Świerklaniec

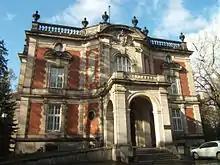
Cavalier Palace ("Pałac Kawalera") in the village's landscape park.

Świerklaniec is a village in Tarnowskie Góry County, in the Silesian Voivodeship of southwestern Poland. Formerly, from 1975 to 1998, Świerklaniec was a part of the Katowice Voivodeship.